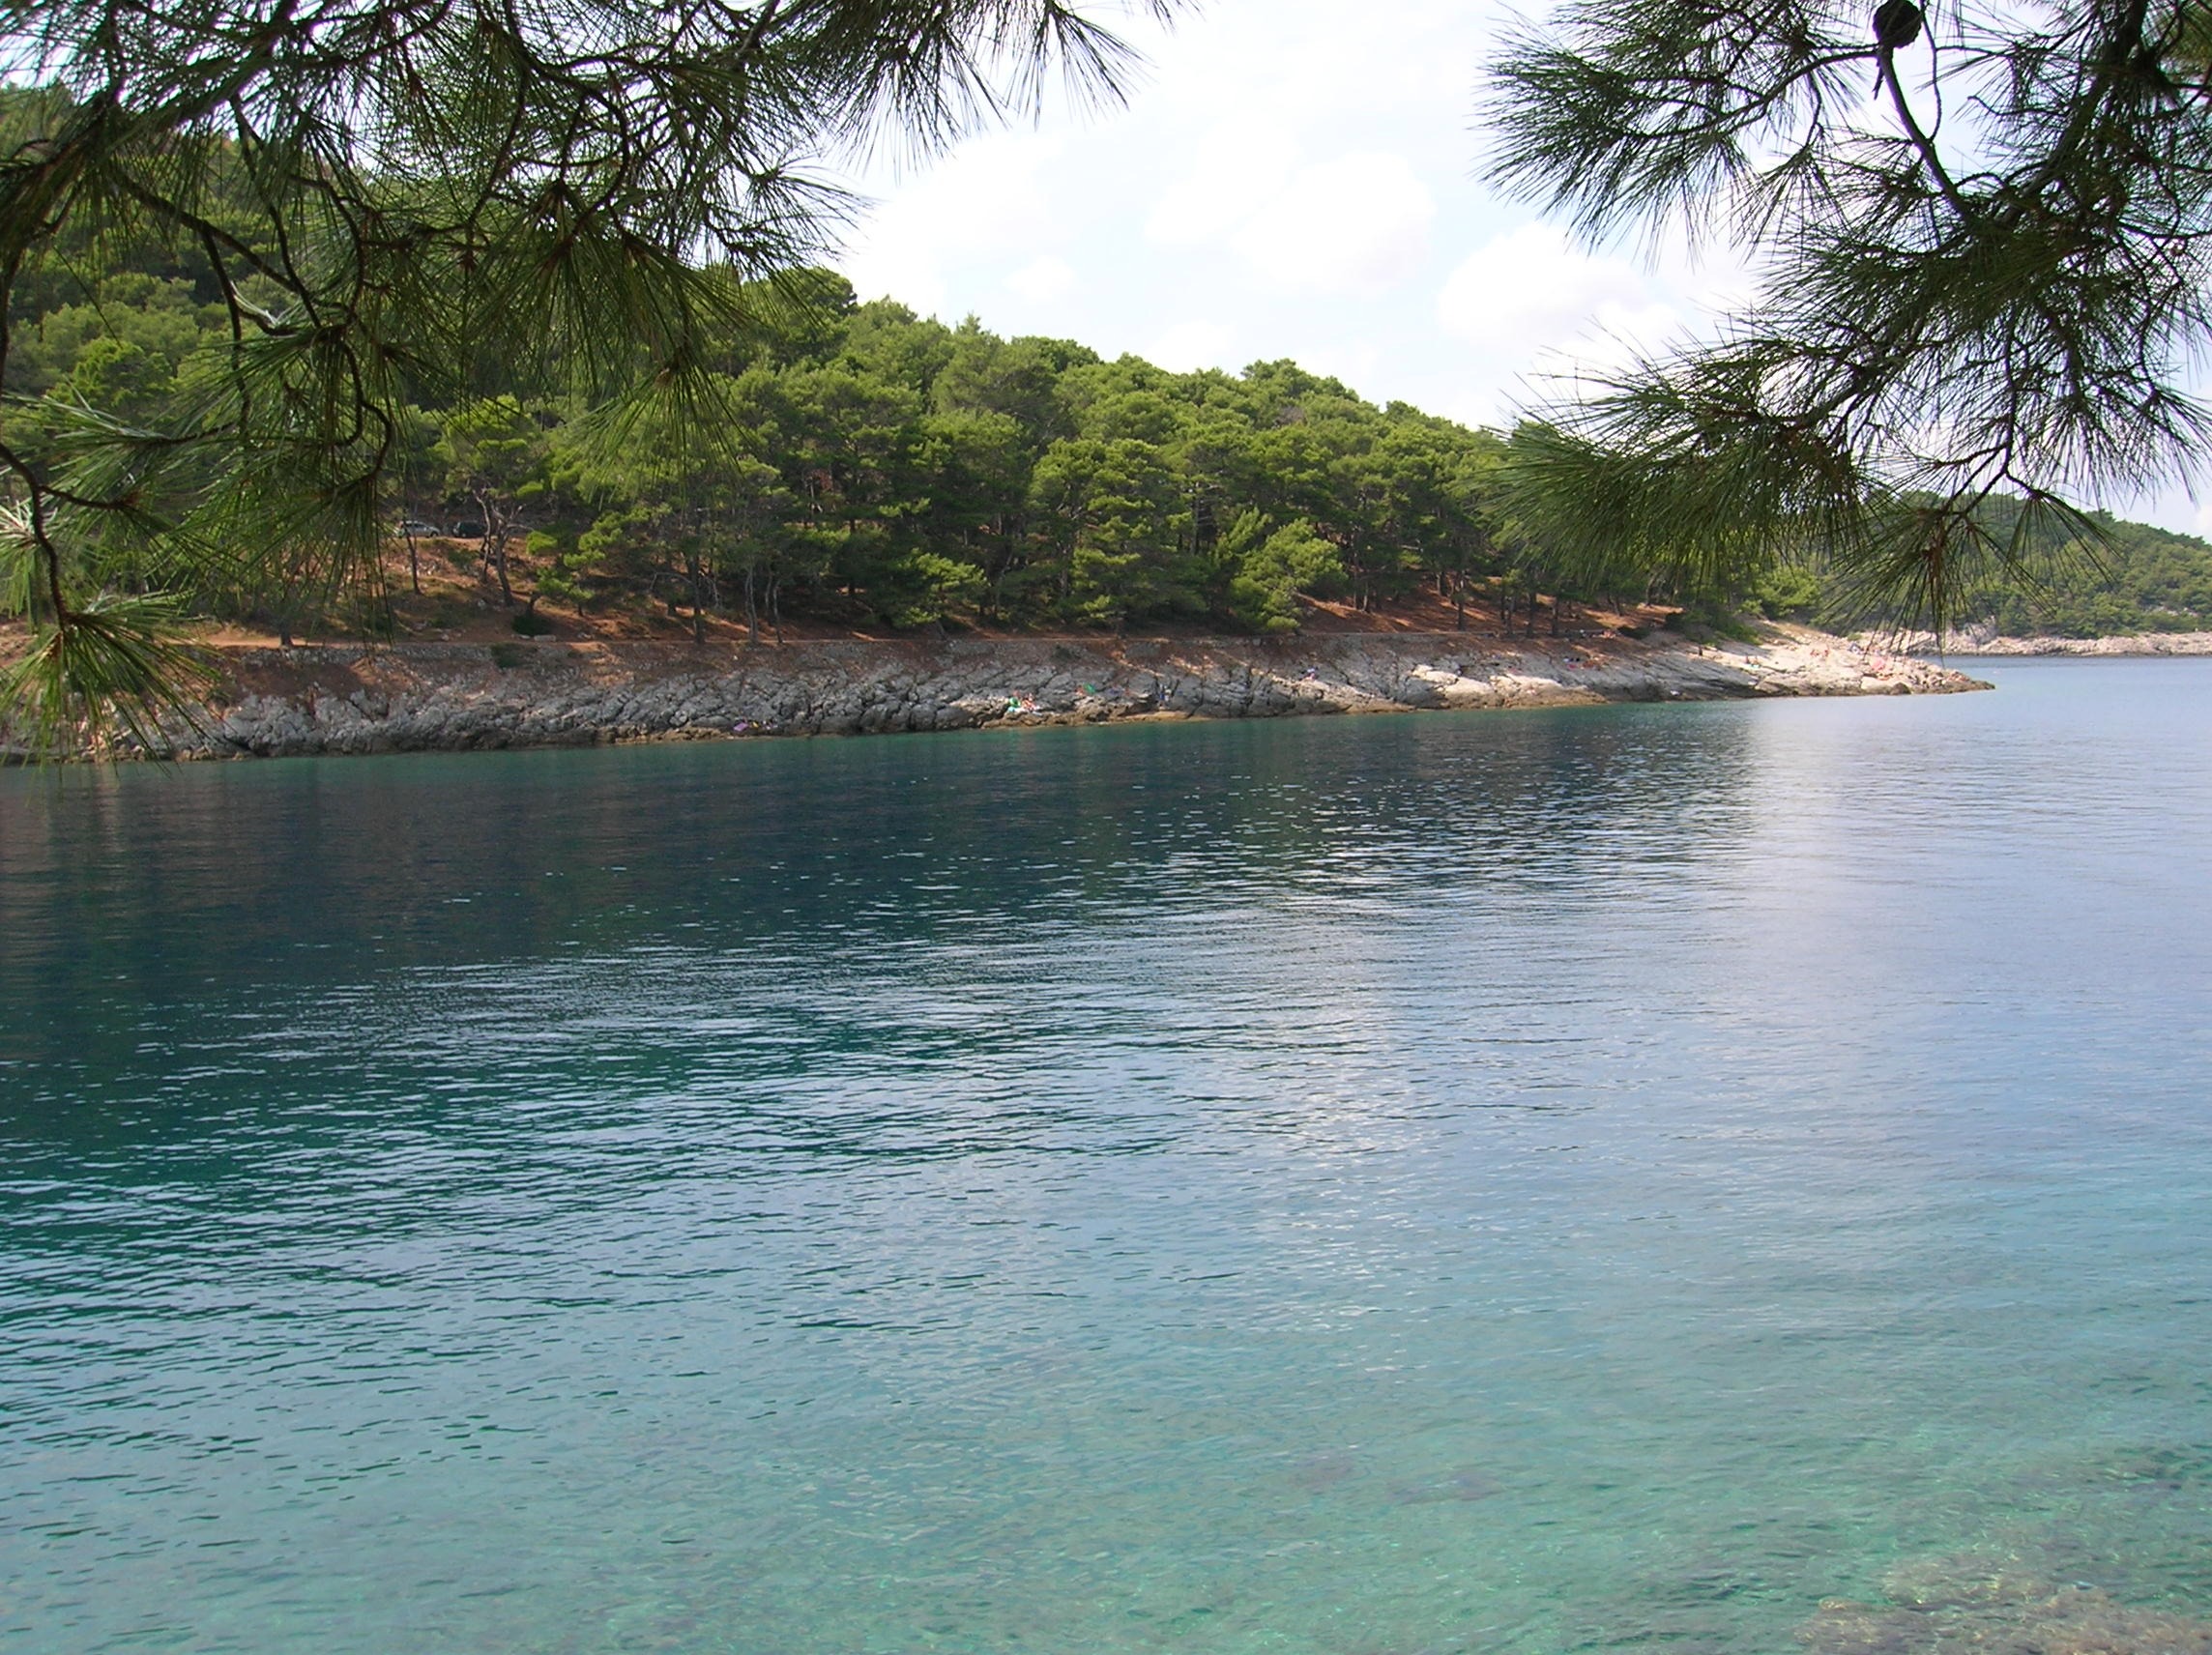
beach, landscape, sea, coast, water, nature, outdoor, wilderness, shore, lake, view, river, land, coastline, wild, environment, cove, scenic, natural, scenery, lagoon, bay, reservoir, body of water, croatia, landform, mali losinj, losinj island